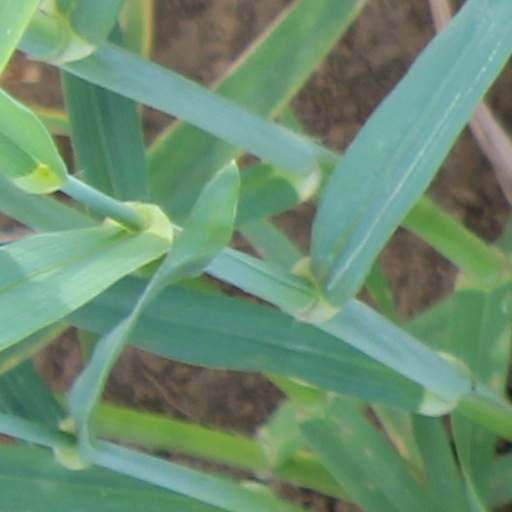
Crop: wheat